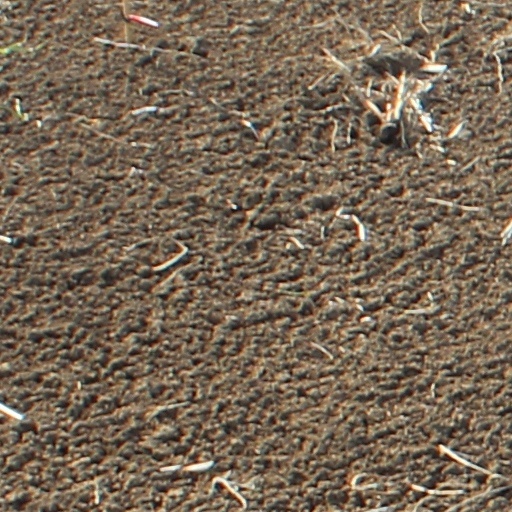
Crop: wheat